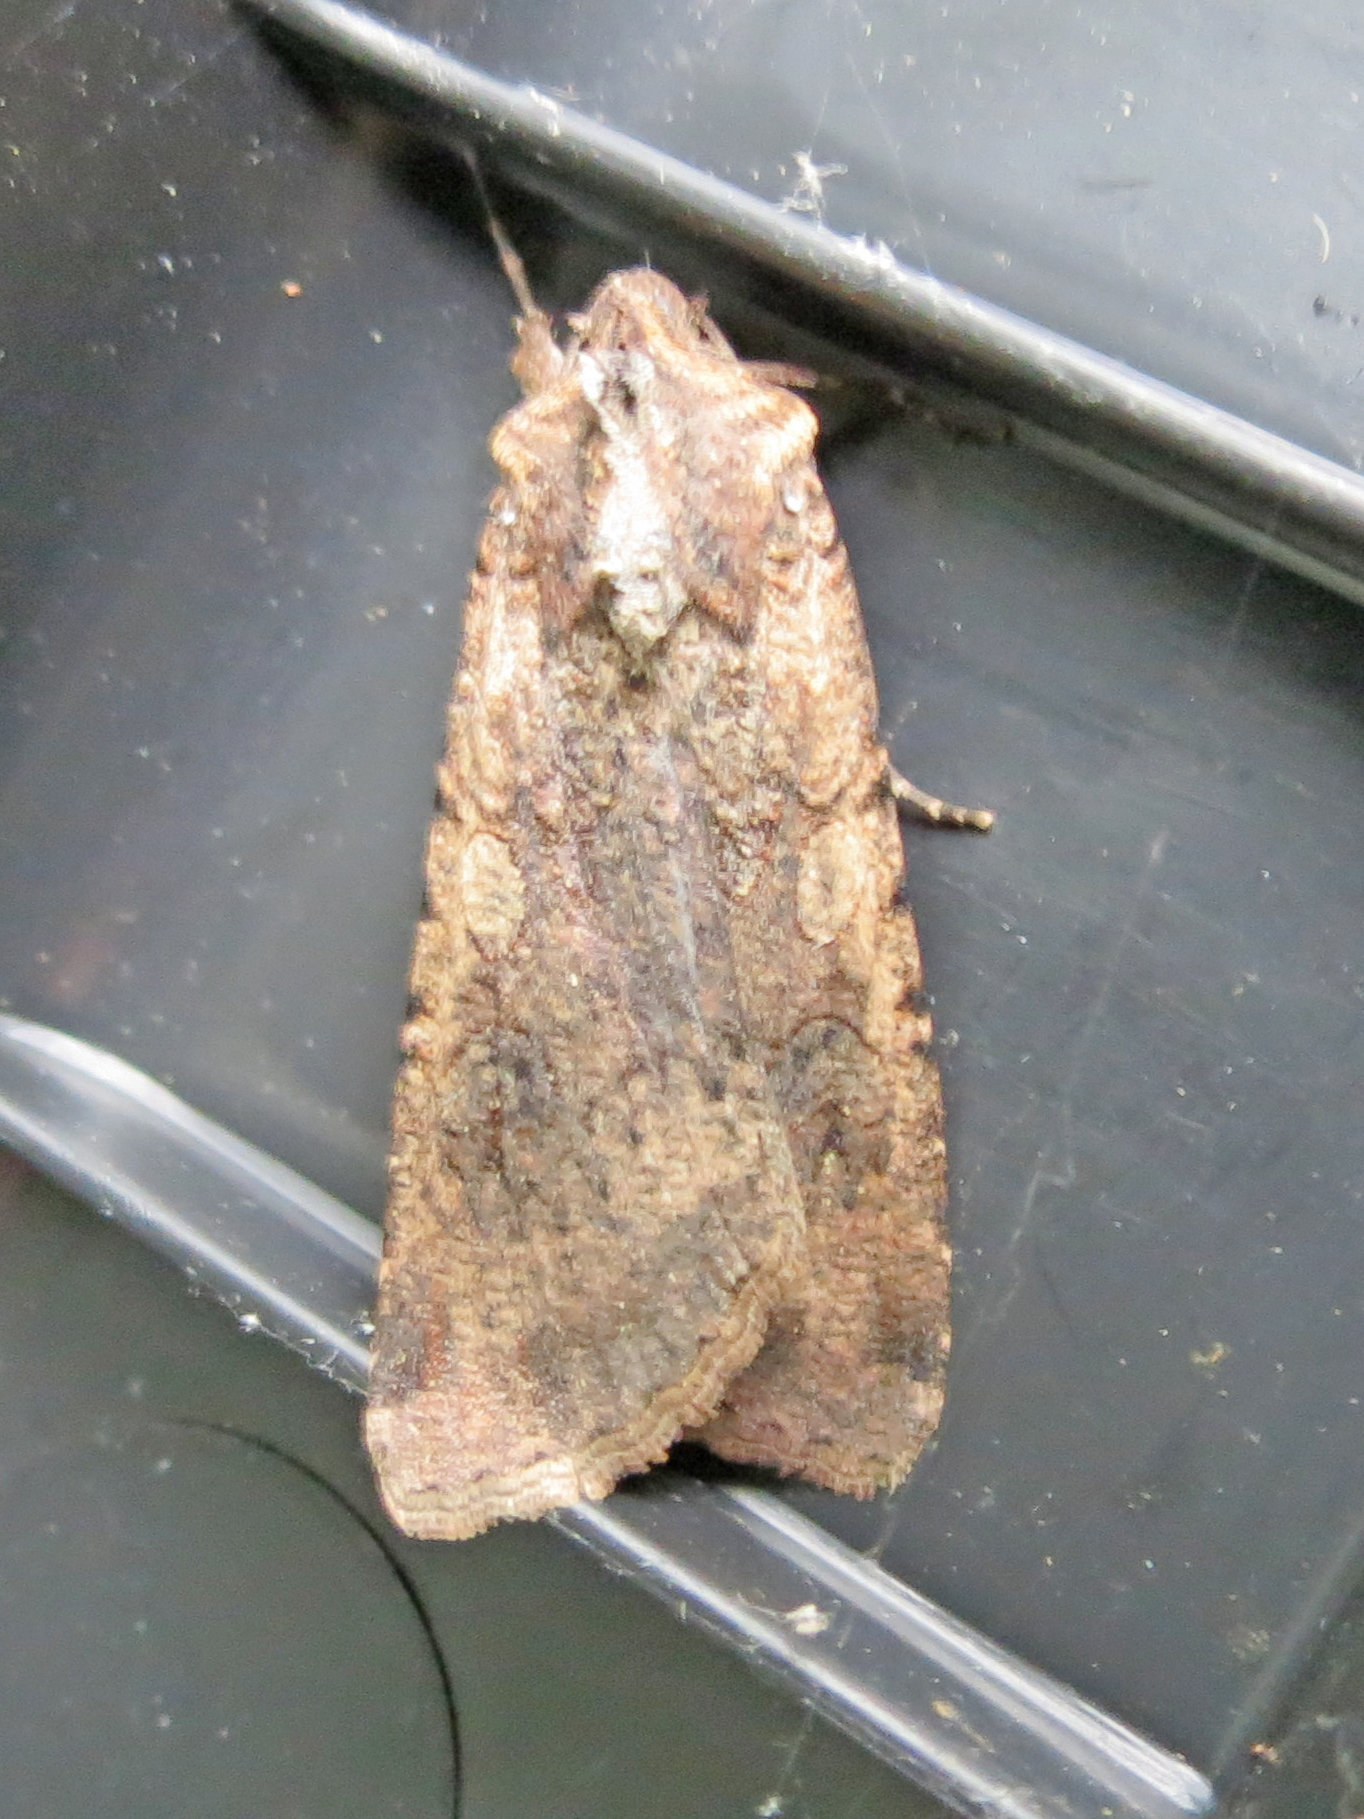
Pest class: cutworms